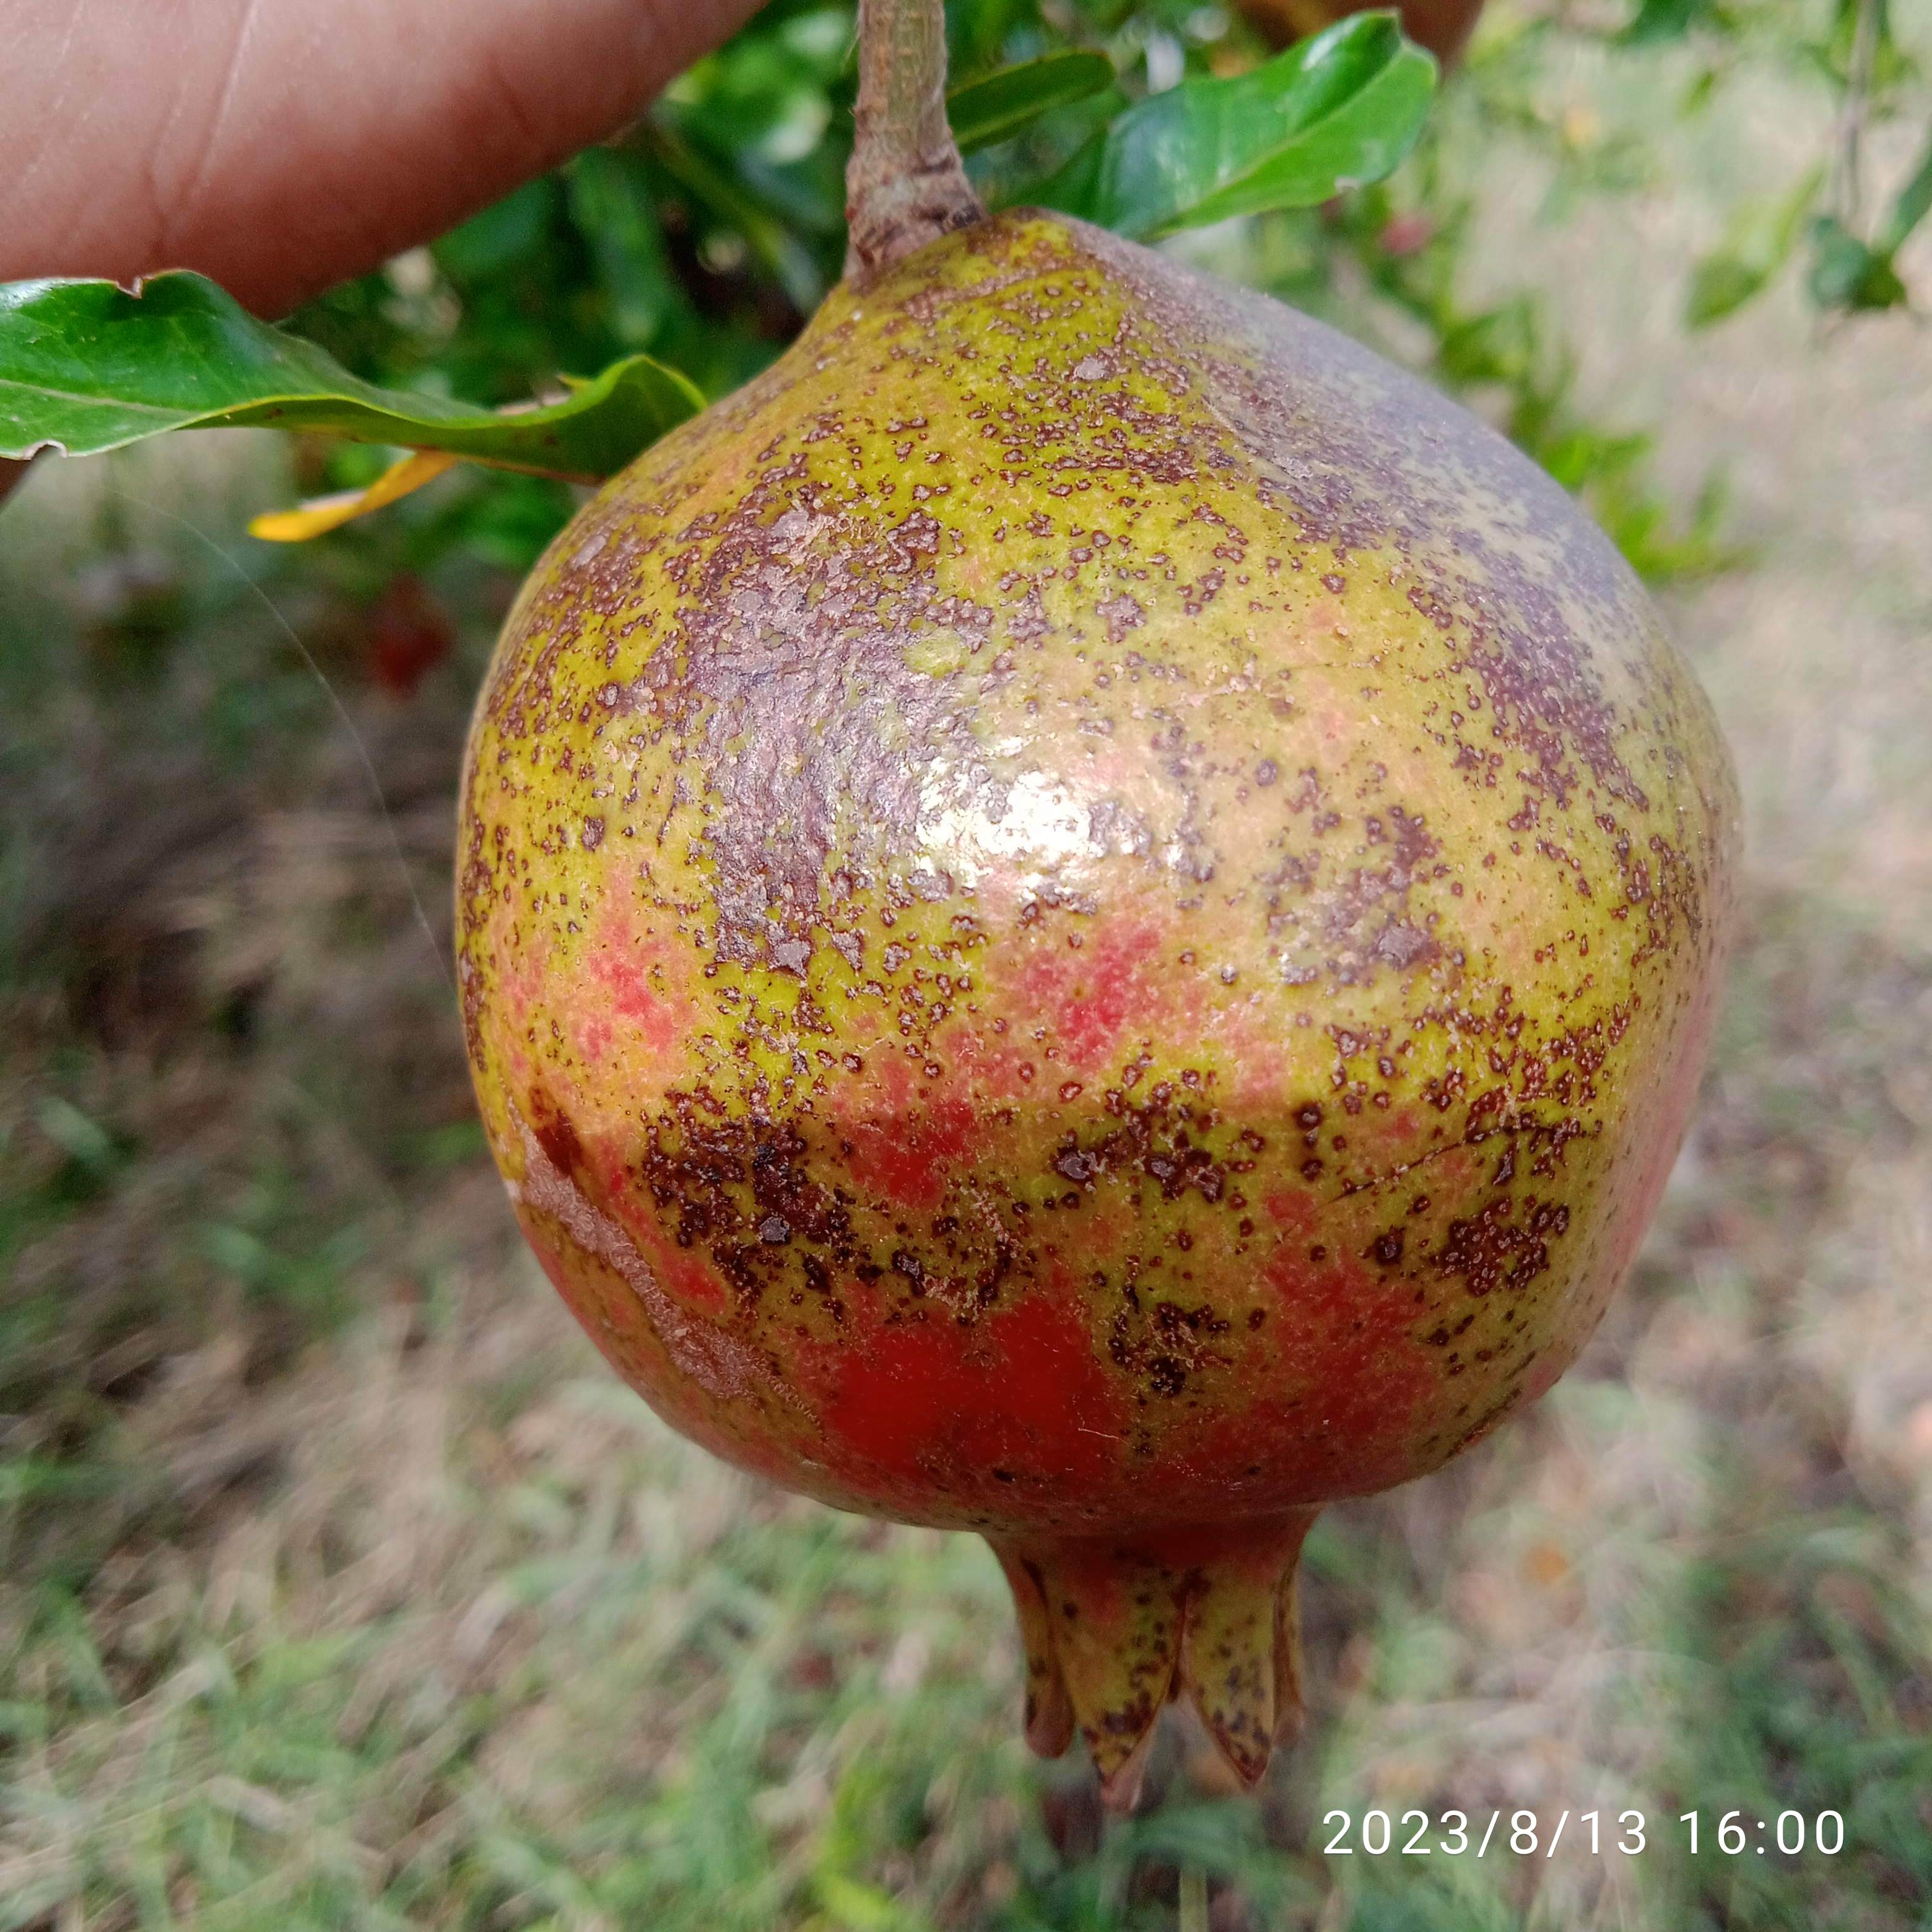
Label: Cercospora